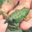
Label: frog